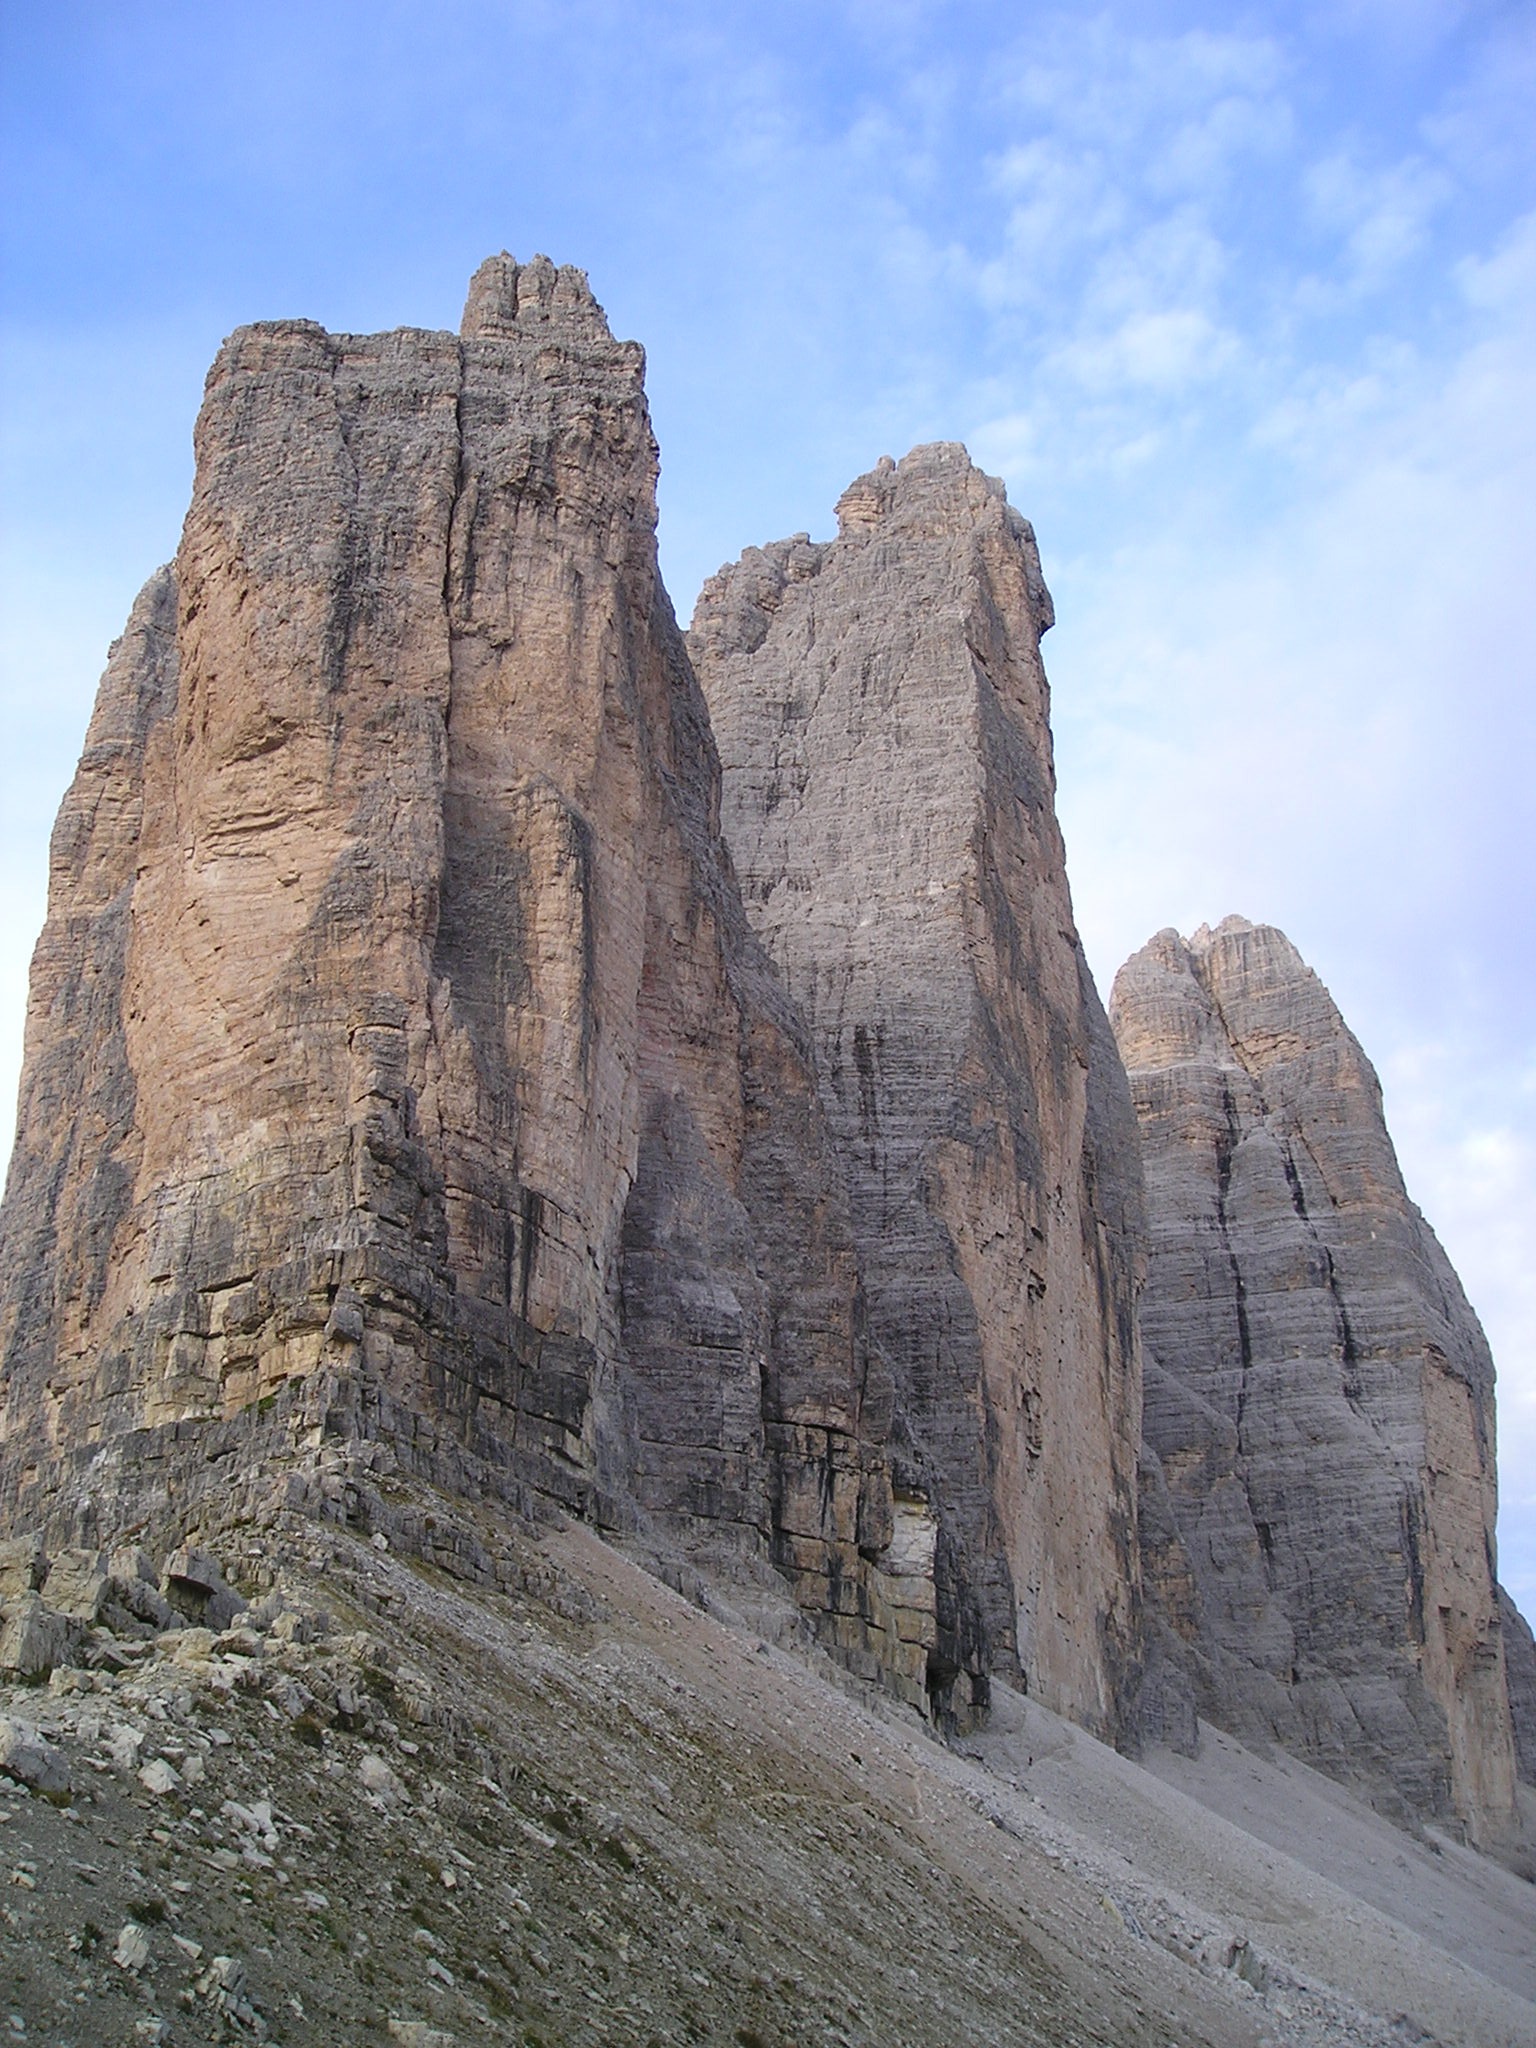
rock, mountain, hiking, valley, formation, cliff, arch, high, italy, steep, terrain, national park, material, climb, geology, mountains, ruins, badlands, plateau, wadi, butte, monolith, dolomites, lavaredo, landform, natural wonders, extreme sports, north wall, alpine climbing, bergsport, sexten dolomites, three zinnen, north side, ancient history, mountainous landforms